Pref. Art Museum Station

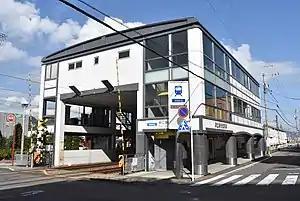
Pref. Art Museum Station in November 2017

Pref. Art Museum Station is a station on the Shizuoka–Shimizu Line and is 5.7 kilometers from the starting point of the line at Shin-Shizuoka Station.